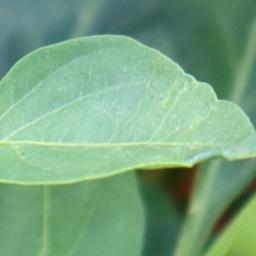
Label: healthy